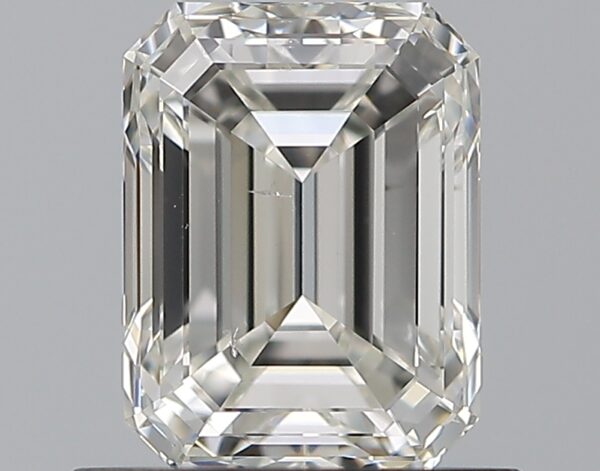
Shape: emerald
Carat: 0.9
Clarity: SI1
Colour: H
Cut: VG
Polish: EX
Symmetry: EX
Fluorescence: N
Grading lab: GIA
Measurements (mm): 6.15 x 4.65 x 3.25